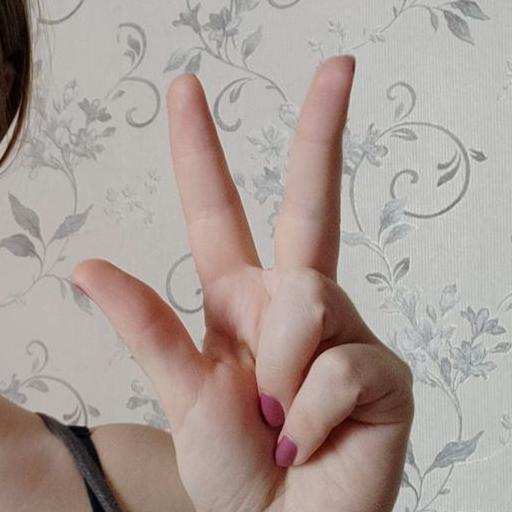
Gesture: three2